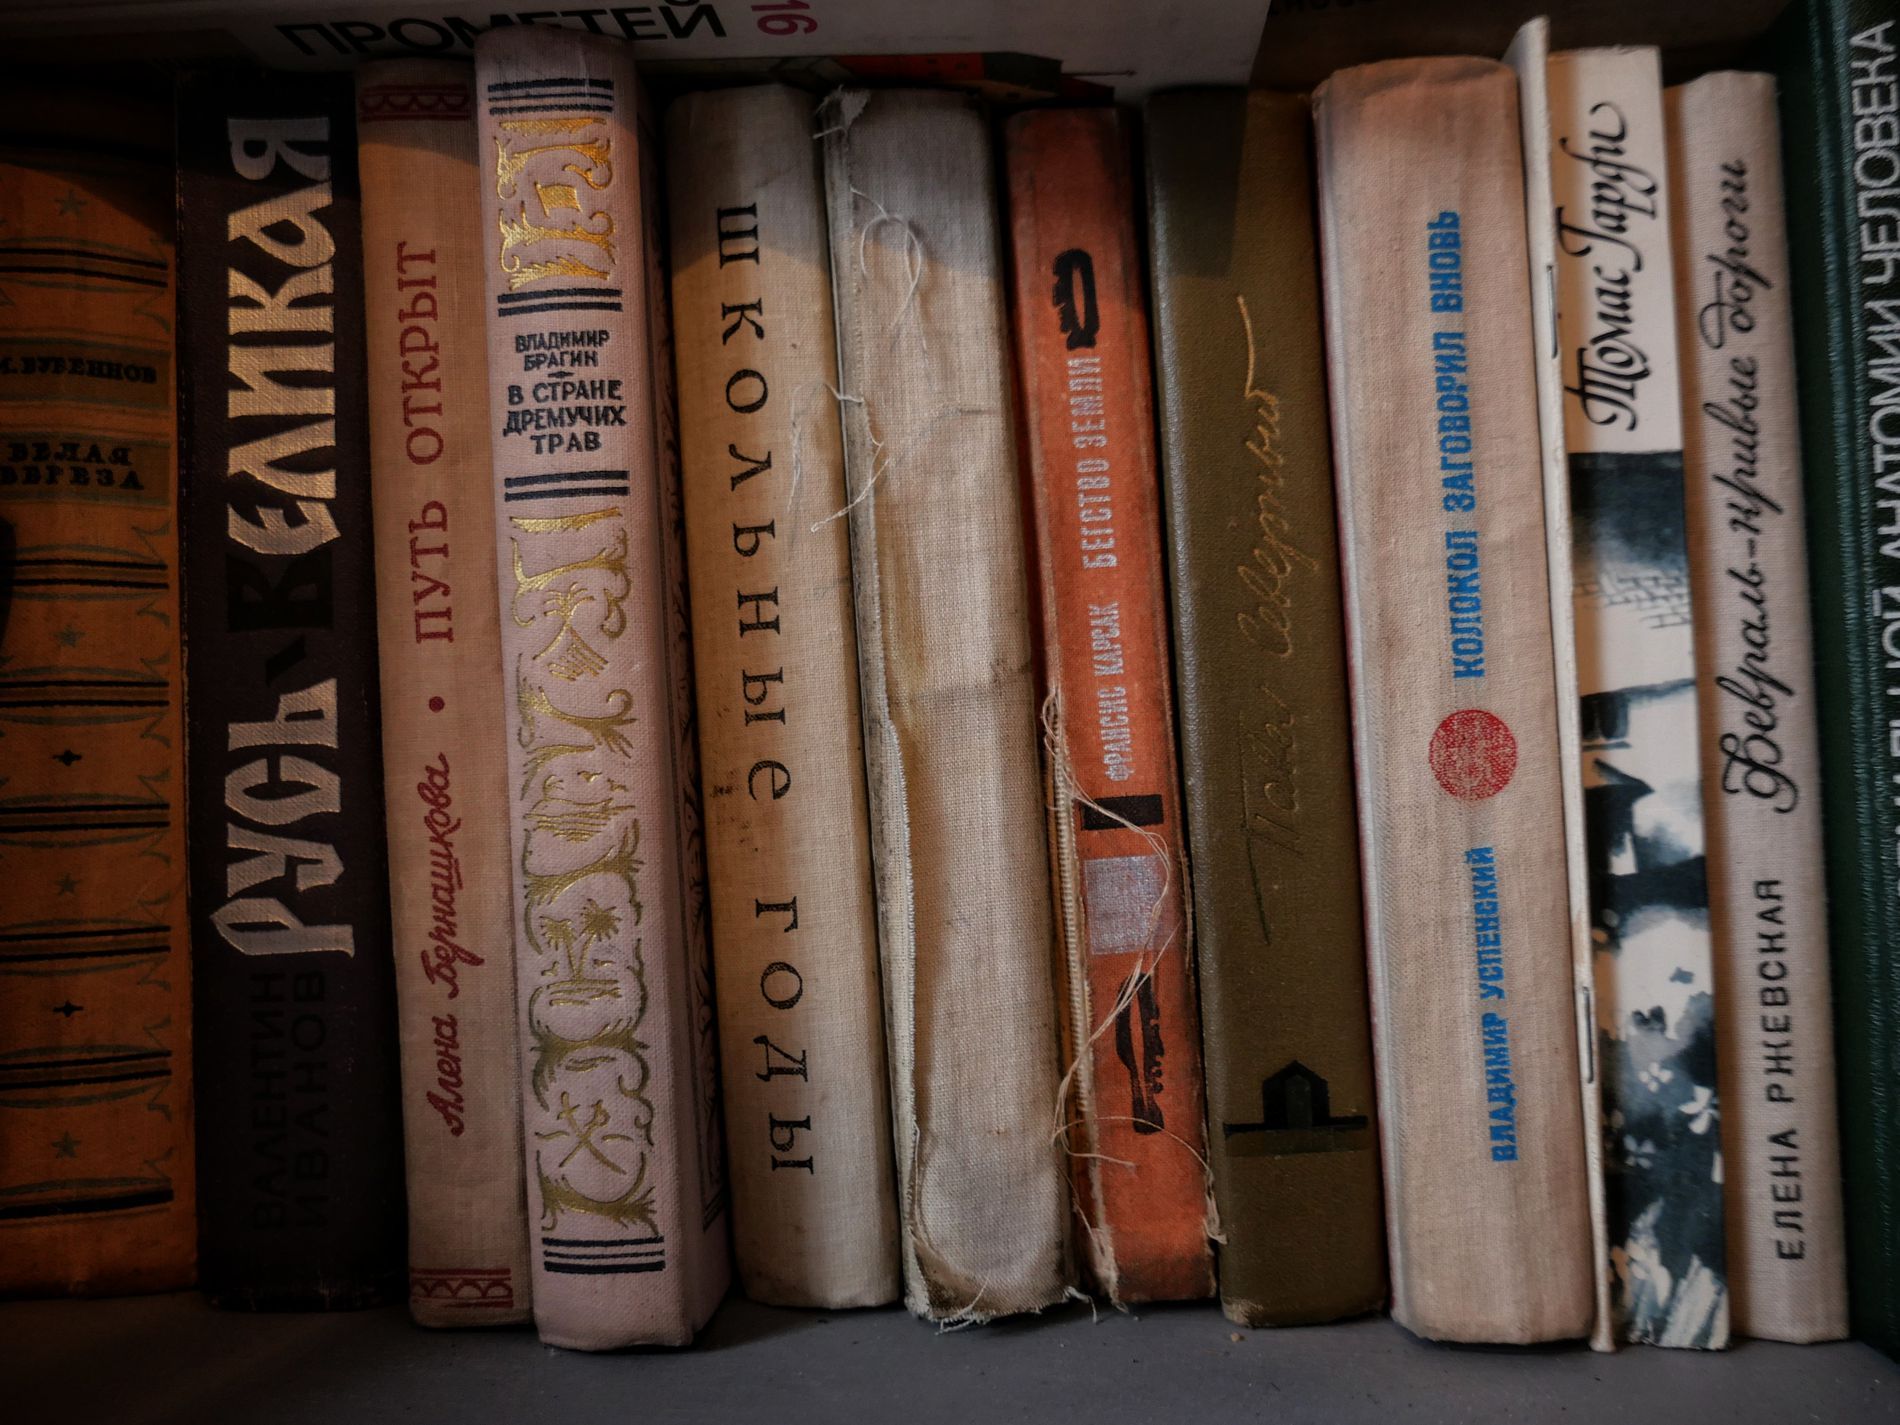
row of old books
The image shows a close-up of a row of old hardcover books standing upright on a shelf.
The books have worn and frayed covers, some with visible creases, fabric peeling, and faded text.
The image shows a collection of old books standing vertically on a shelf.
The photo is taken at eye level with soft, warm lighting.
Labels: Book, Publication, Shelf, Indoors, Library, Furniture, Cricket, Cricket Bat, Sport, Bookcase, Books
Camera: -- --
Aperture: F1.7
Exposure: 1/60 sec
ISO: 400
Focal length: 10.9 mm